He Xiaopeng

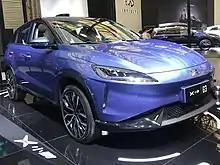
XPeng G3

In 2014, He Xiaopeng supported Xia Heng and He Tao in the foundation of XPeng Motors, an electric self-driving vehicle automobile company. The company received initial investments from Li Xueling, Fu Sheng, Wu Xiaoguang, Zhang Ying, and other investors to work on autonomous driving engineering and machine learning. XPeng's stated goal was to manufacture networked cars in China with capabilities like electrification, intelligence, networking and autonomous driving. In September 2016, XPeng Motors released the beta version of its prototype G3 intelligent electric mini-SUV in Beijing. The car received positive reviews for its design, performance and technology. He became full-time chairman of XPeng in August 2017.